Sky position (RA, Dec in degrees): 200.037, -1.056
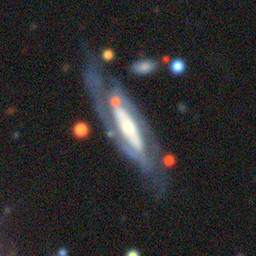
Galaxy morphology: Edge-on Galaxies with Bulge